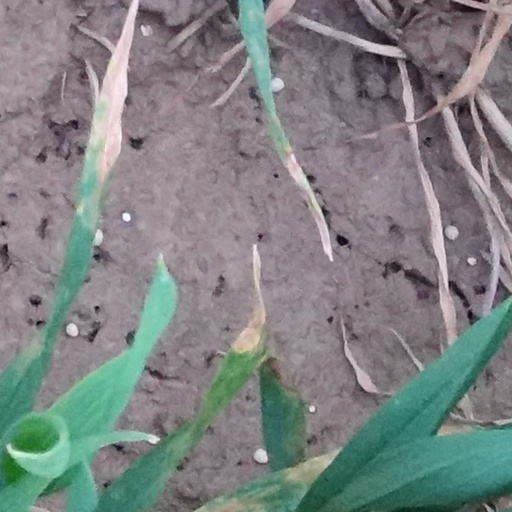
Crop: wheat